Take-out

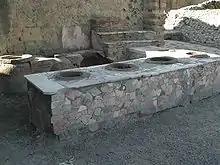
Thermopolium in Herculaneum

The concept of prepared meals to be eaten elsewhere dates back to antiquity. Market and roadside stalls selling food were common in Ancient Greece and Rome. Many people relied on them for their daily food. In Pompeii, archaeologists have found a number of "thermopolia", service counters opening onto the street which provided food to be taken away. There is a distinct lack of formal dining and kitchen area in Pompeian homes, which may suggest that eating, or at least cooking, at home was unusual. Over 200 "thermopolia" have been found in the ruins of Pompeii.